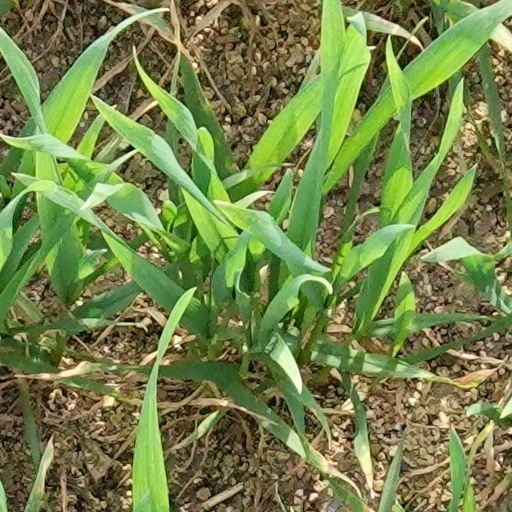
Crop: wheat